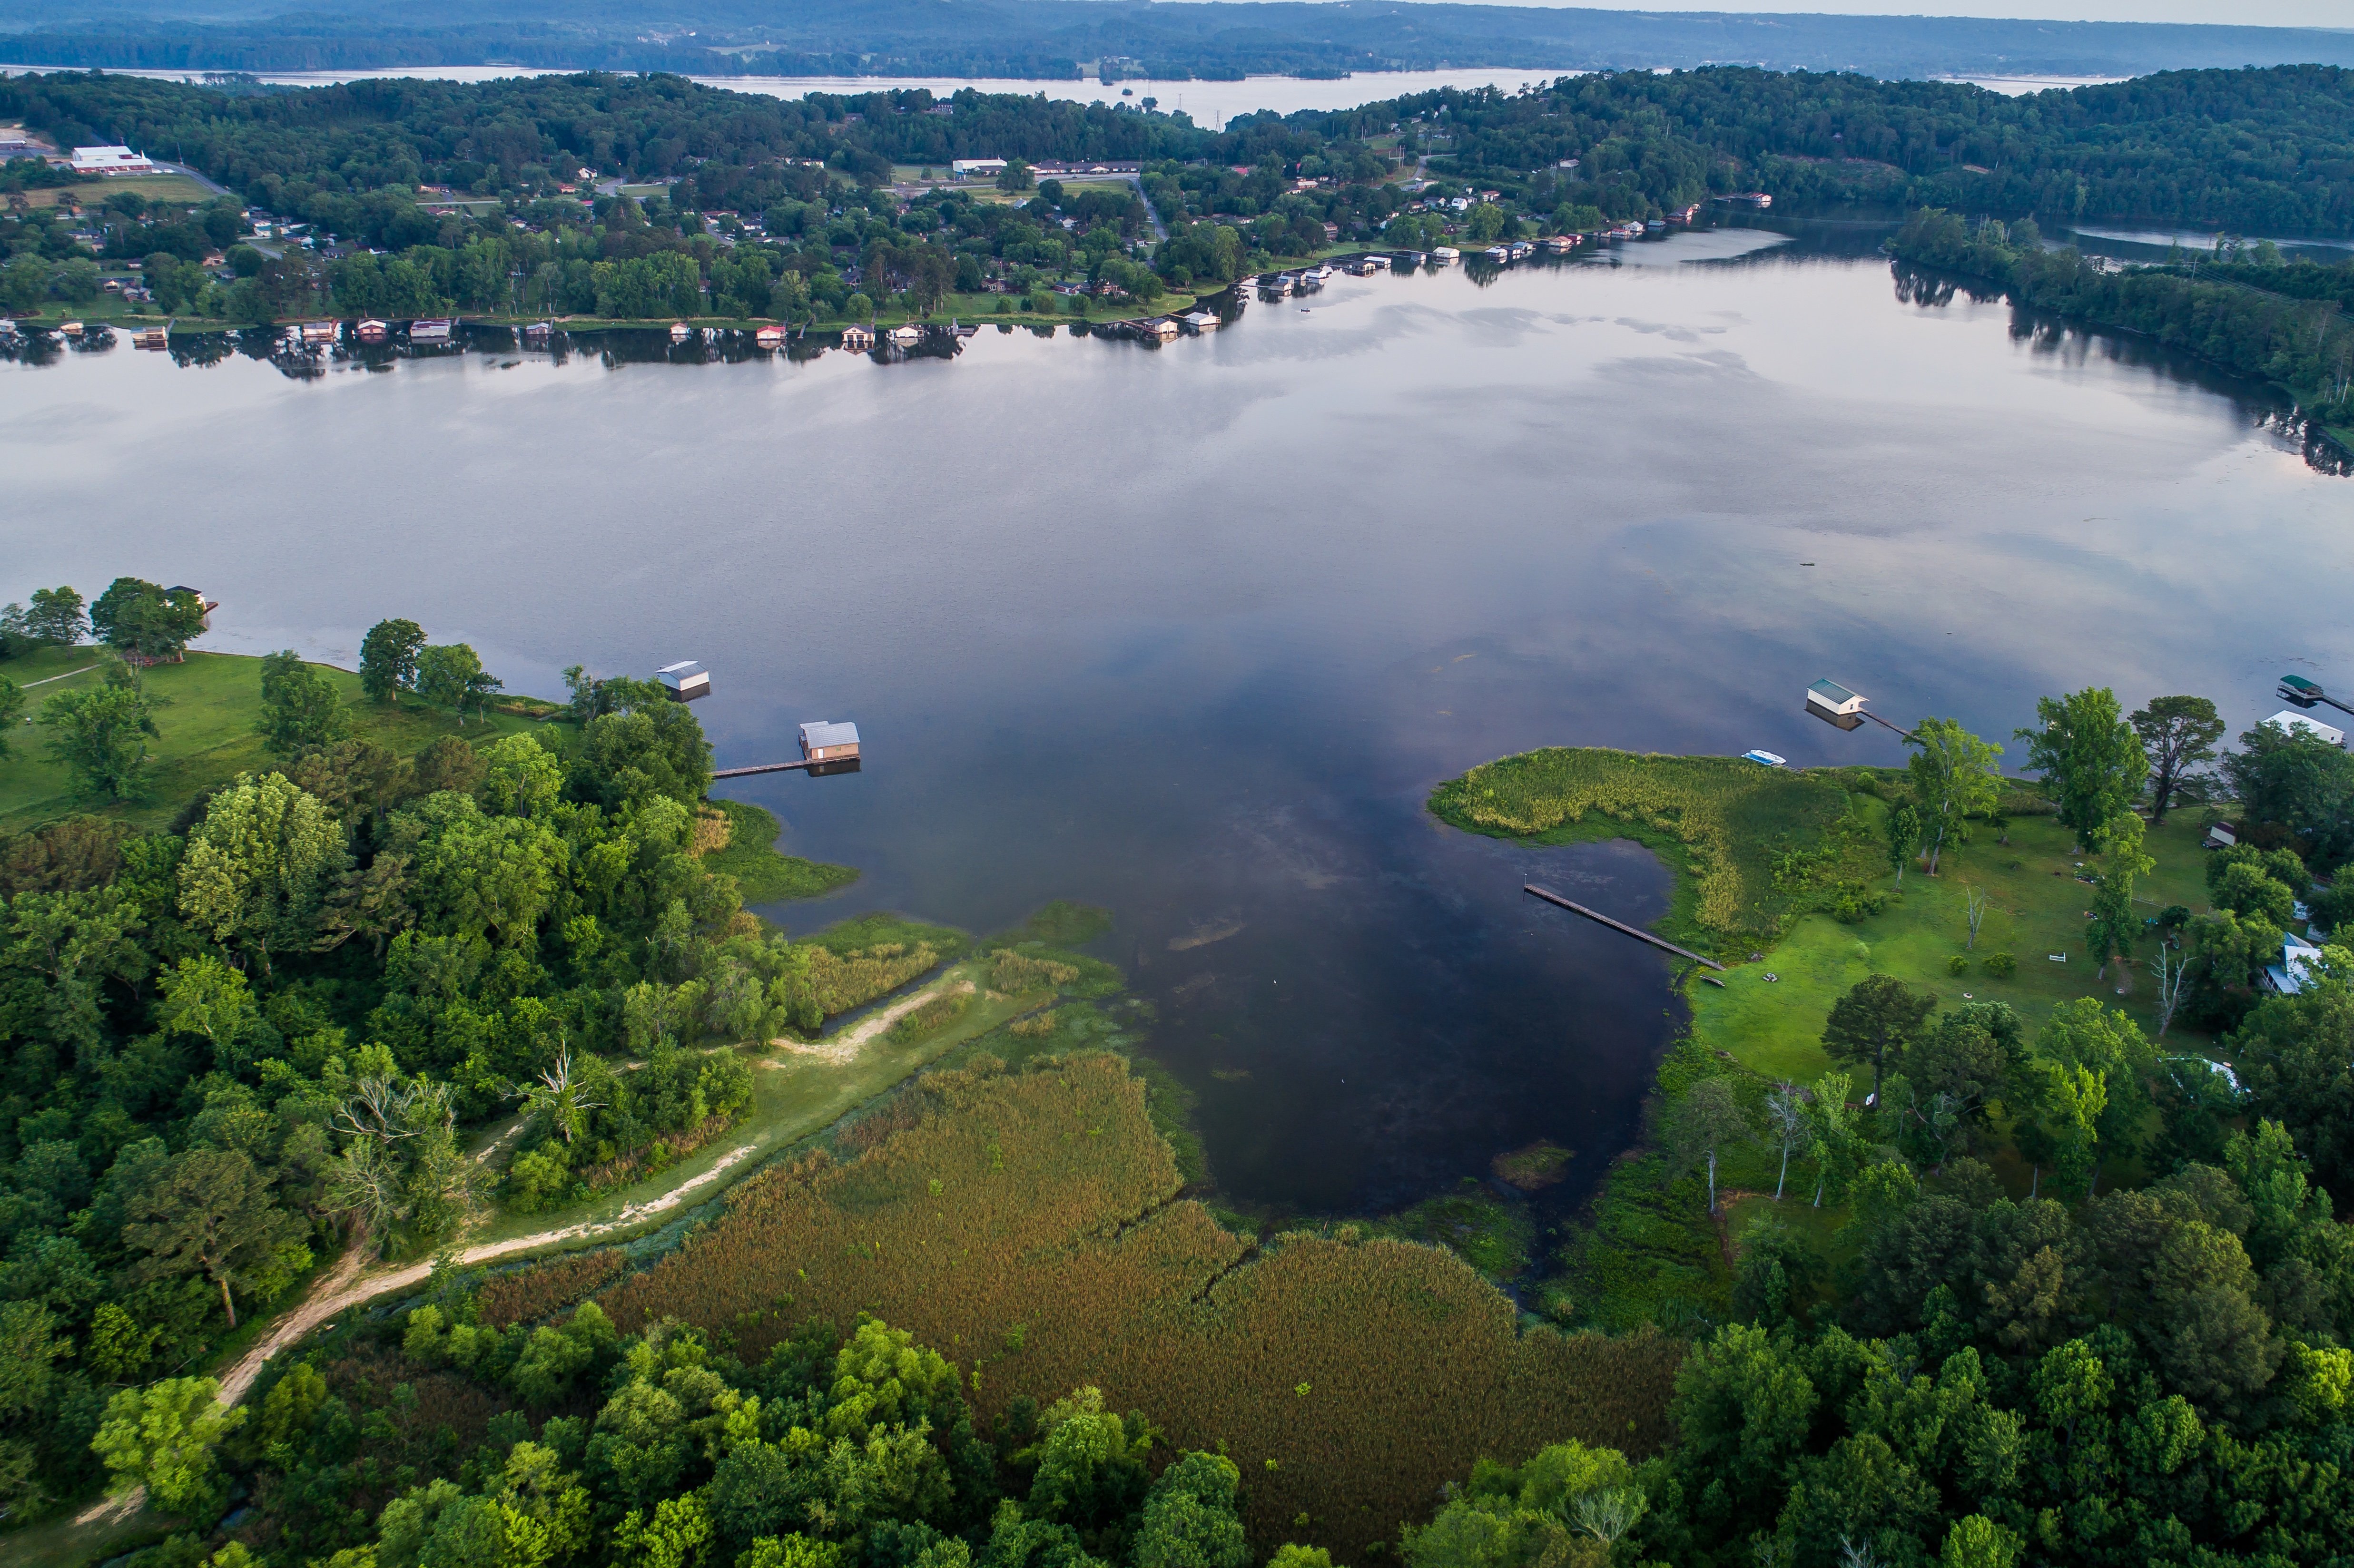
landscape, coast, forest, lake, river, fjord, reservoir, body of water, habitat, loch, aerial photography, atmospheric phenomenon